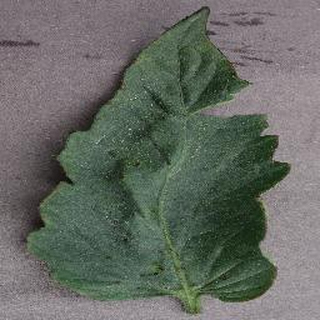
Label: tomato_bacterial_spot